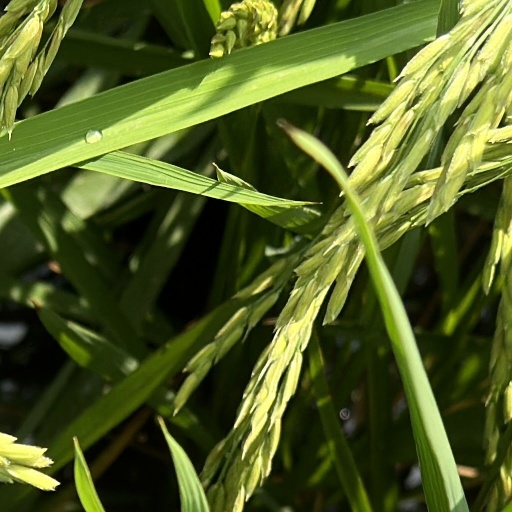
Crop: rice